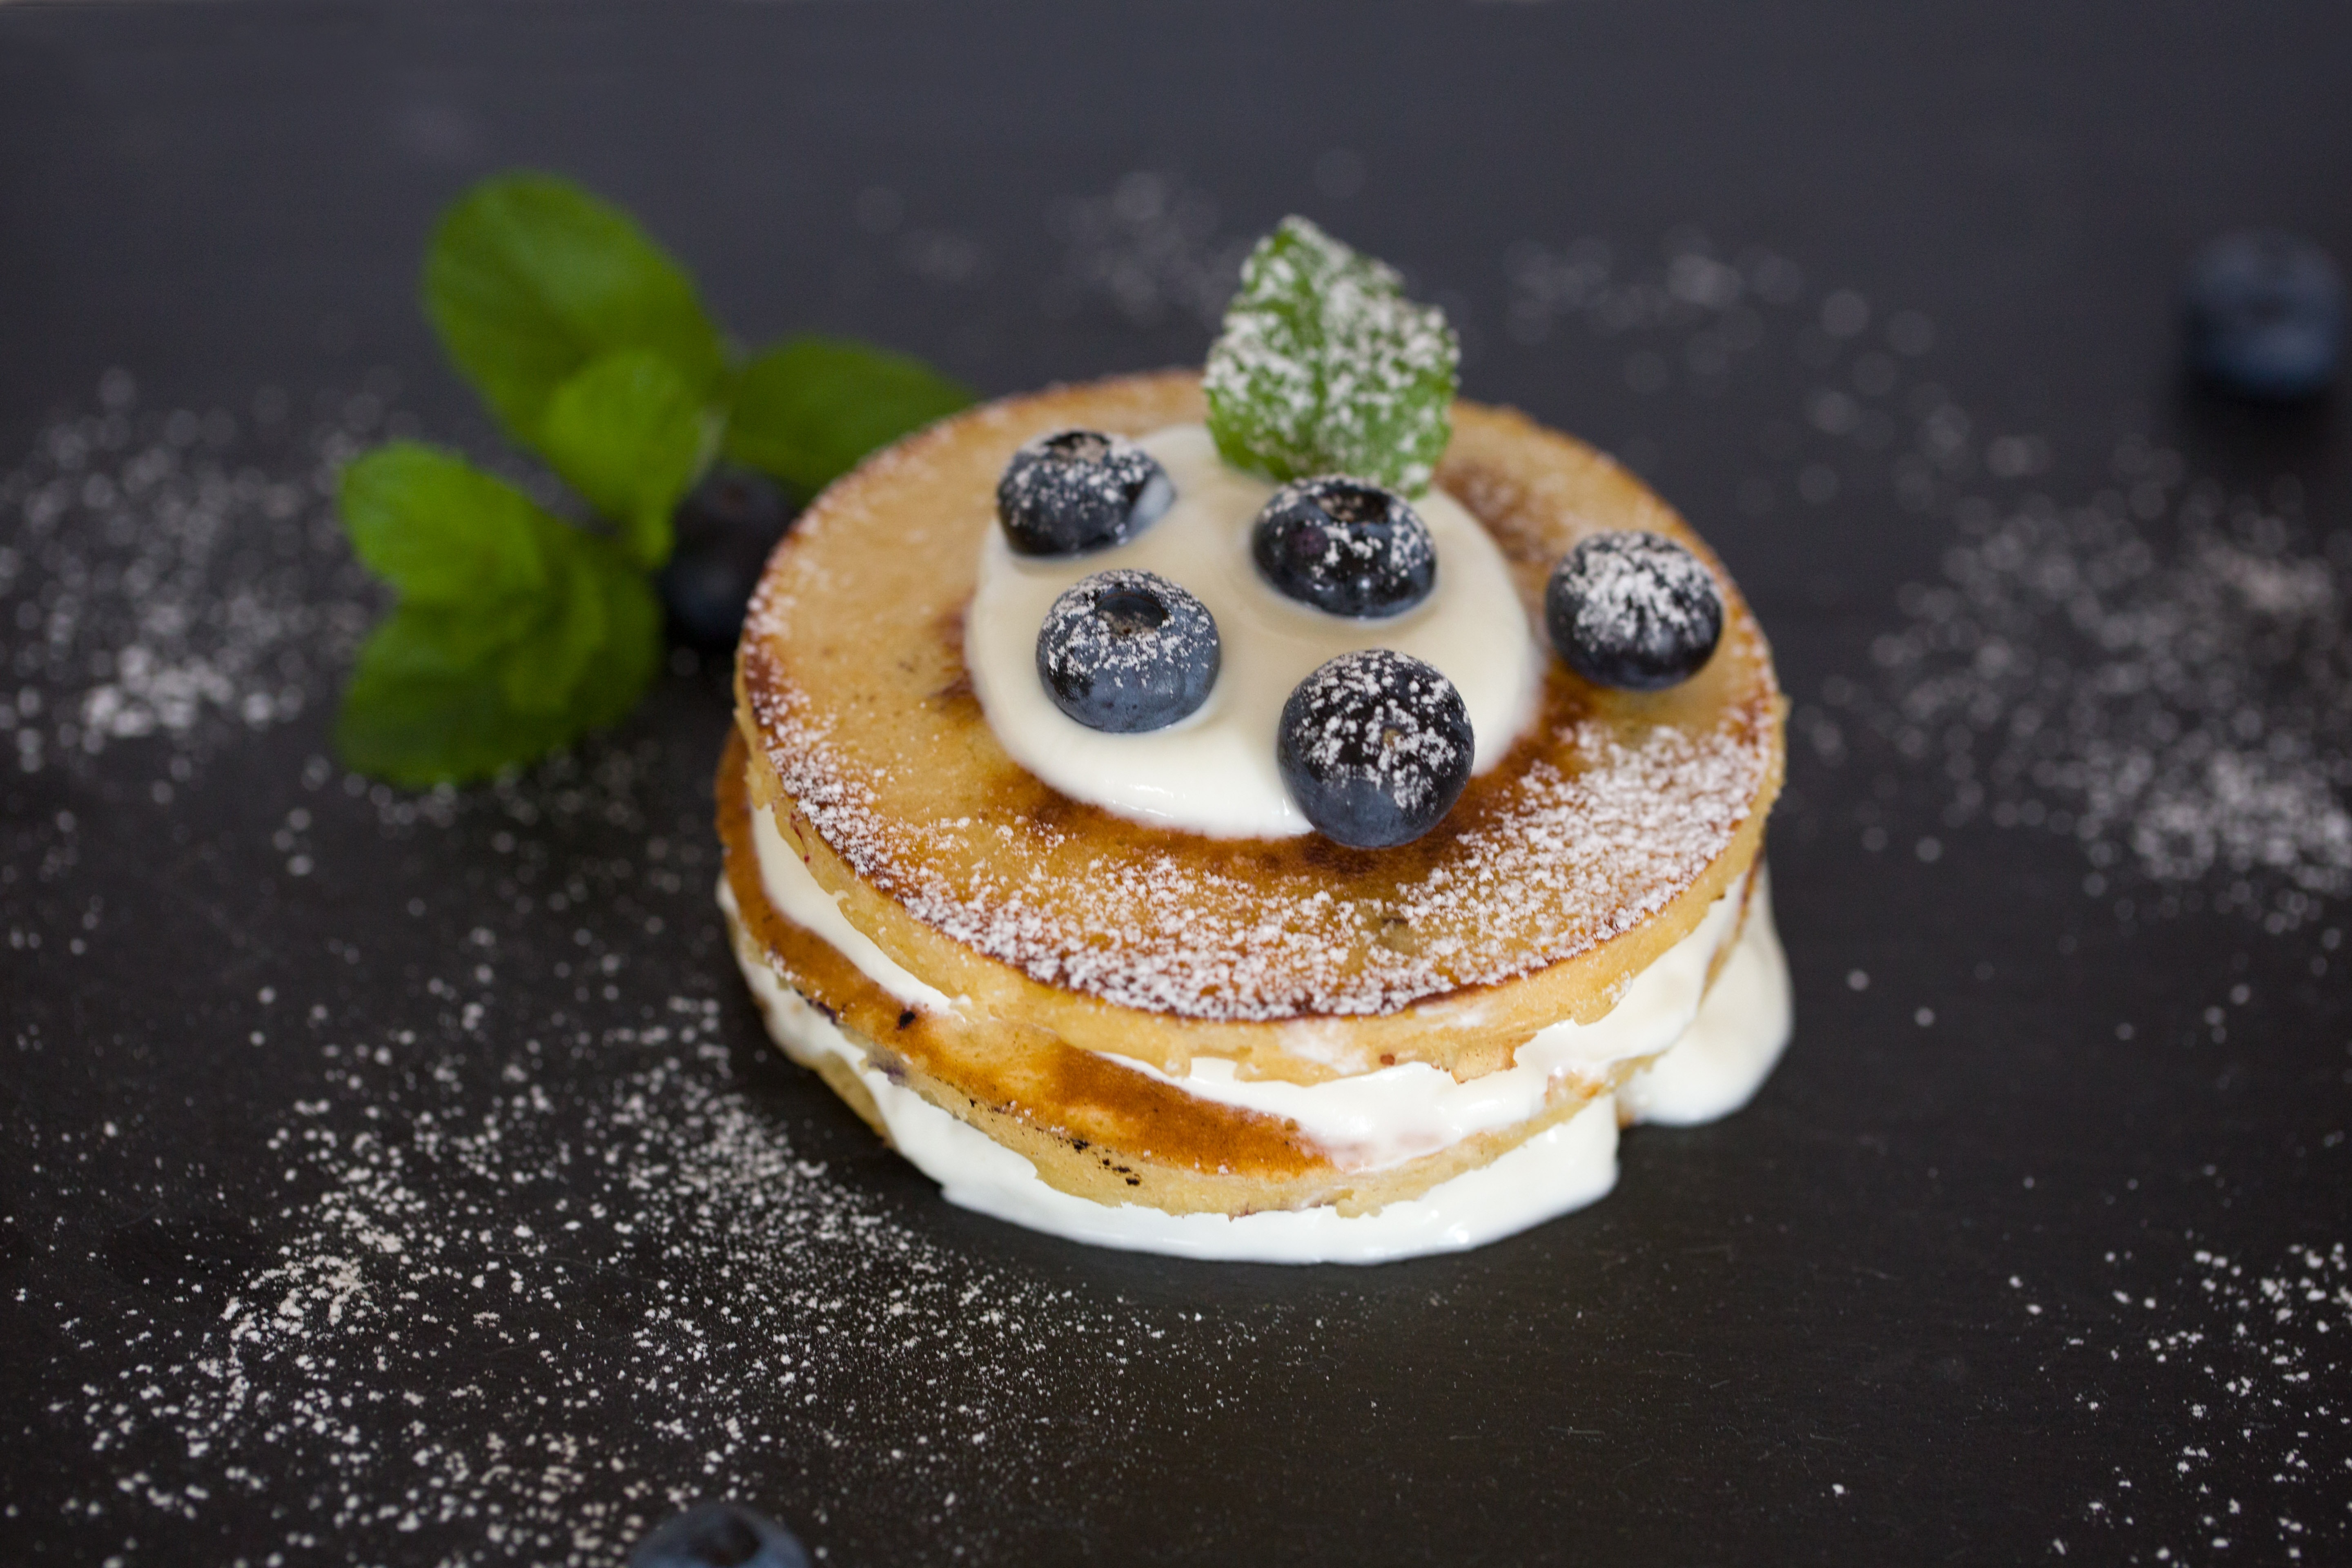
dish, meal, food, produce, breakfast, dessert, eat, cuisine, cream, delicious, mint, pancake, cook, berries, nutrition, blueberries, vegetarian, flavor, own creation